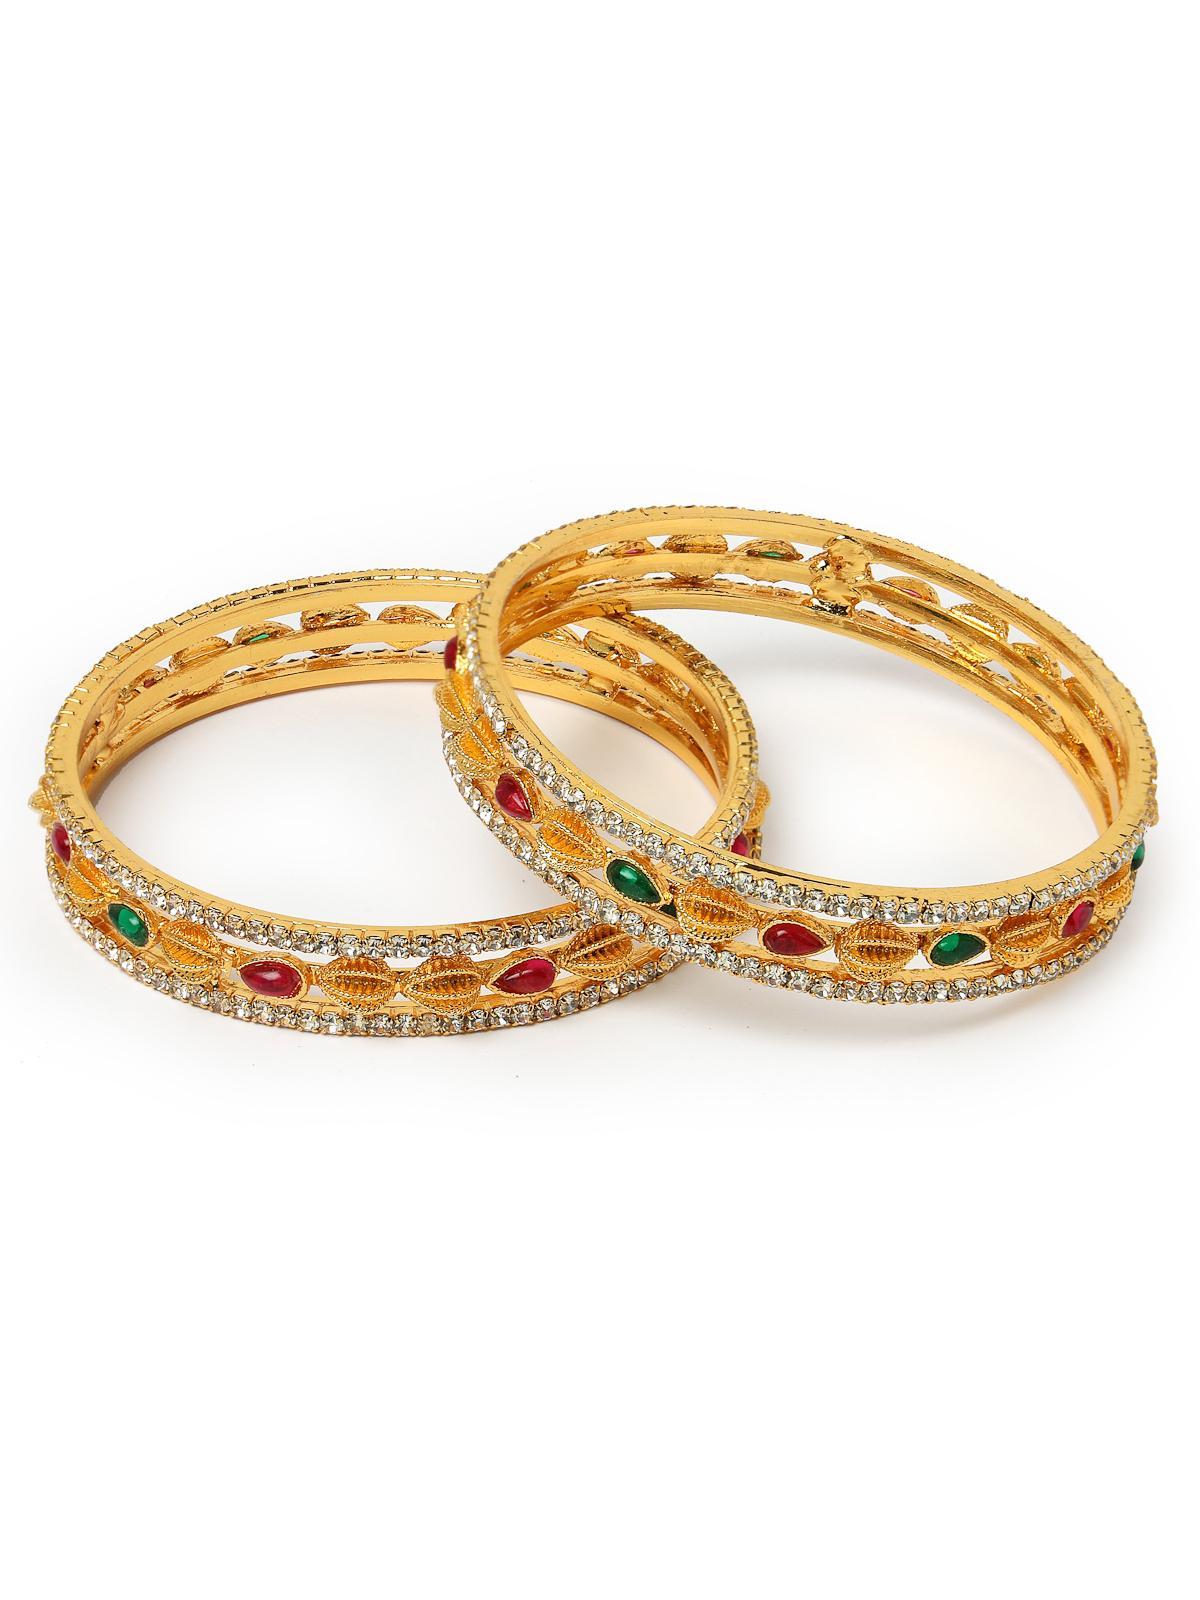
Sukkhi Latest Gold Plated White AD Stones Studded Set of 2 Kada Bracelet Bangle Jewellery Set for Women & Girls Latest Design| Birthday Anniversary Gift for Women|B105858_2.4
Type: Bracelets & Bangles
Brand: Sukkhi
Price: Rs. 480
 Indulge in the allure of the Sukkhi Latest Gold Plated Kada Bracelet Bangle Set for Women & Girls. This exquisite set of two kadas is adorned with shimmering white AD stones, showcasing the latest design trends. The gold-plated finish adds a touch of sophistication, making it a perfect accessory for any occasion. Sized at 2.4, 2.6 and 2.8, these bracelets make a thoughtful birthday or anniversary gift, symbolizing contemporary elegance and timeless style for the special women in your life.Disclaimer:There may be slight variation in shade and colour due to photographic effects and monitor settings
Included: 2 Bangles